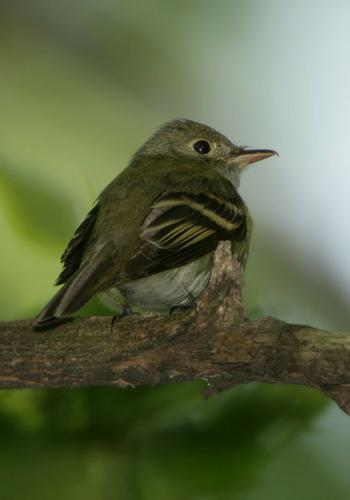
A photo of a acadian flycatcher